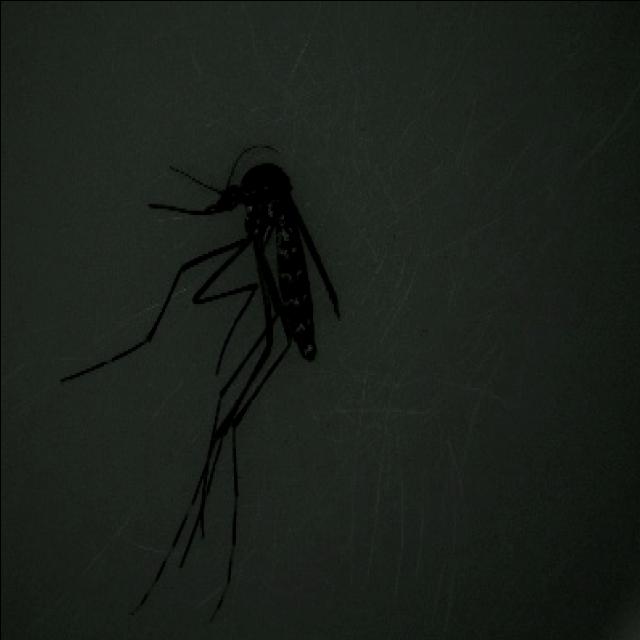
Species: aedes_albopictus